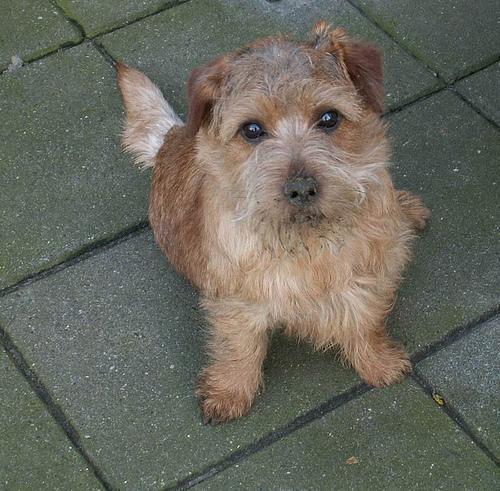
Norfolk_terrier